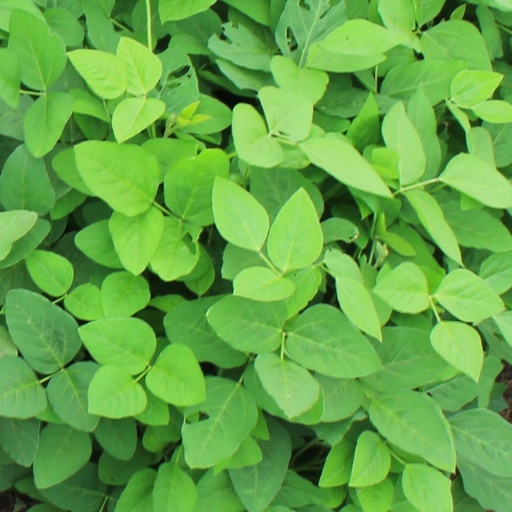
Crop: soybean